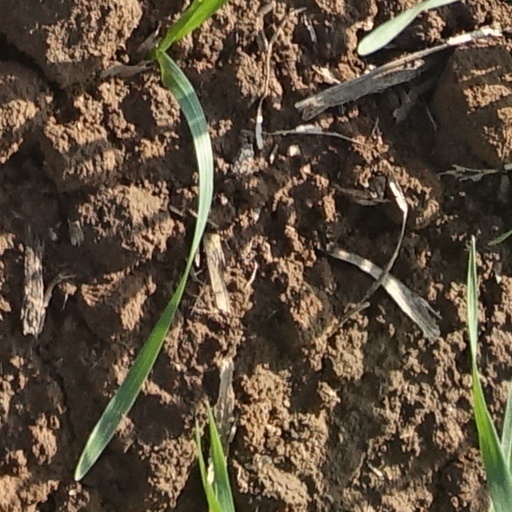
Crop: wheat